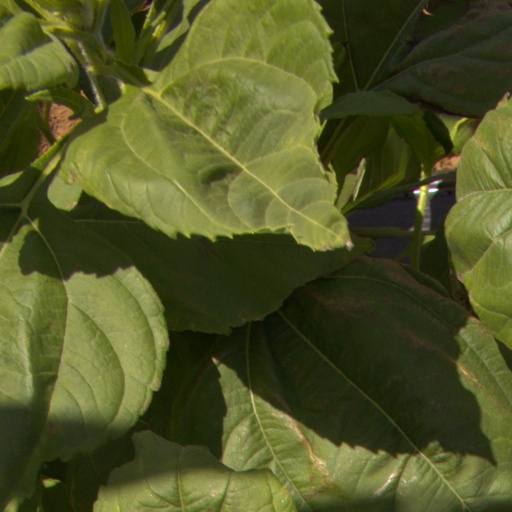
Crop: Jerusalem artichoke